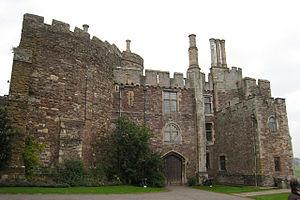
La bataille de Tewkesbury a lieu le 4 mai 1471 au confluent de l'Avon et de la Severn, dans le Gloucestershire. Elle marque la fin d'une phase de la guerre des Deux-Roses et oppose une armée royale légitime, comprenant 6 000 hommes de guerre, commandée par Marguerite d'Anjou, épouse d'Henri VI, à celle, inférieure en nombre, de l'ancien roi Édouard IV d'Angleterre, chef de la maison d'York à la rose blanche, récemment déposé par la maison de Lancastre à la rose rouge.